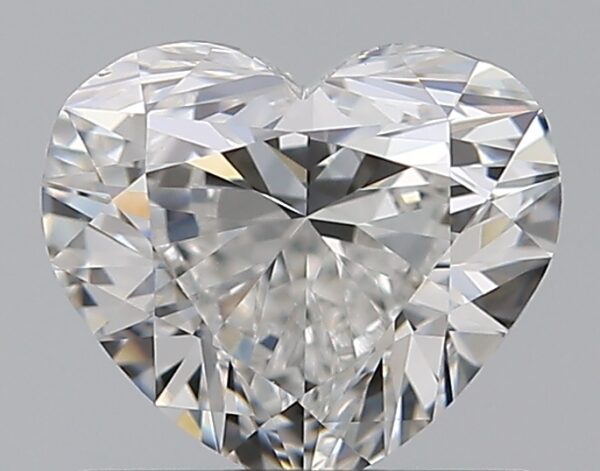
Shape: heart
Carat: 0.71
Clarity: VS2
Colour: F
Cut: EX
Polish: EX
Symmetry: VG
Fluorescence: N
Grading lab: GIA
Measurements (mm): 5.39 x 6.15 x 3.45